Long QT syndrome

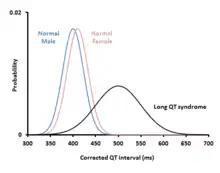

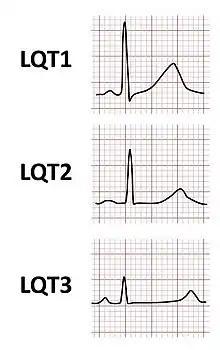
Characteristic ECG patterns associated with the three major subtypes of inherited Long QT syndrome

Diagnosing long QT syndrome is challenging. Whilst the hallmark of LQTS is prolongation of the QT interval, the QT interval is highly variable among both those who are healthy and those who have LQTS. This leads to overlap between the QT intervals of those with and without LQTS. 25% of those with genetically proven LQTS have a QT interval within the normal range. Conversely, given the normal distribution of QT intervals, a proportion of healthy people will have a longer QT interval than any arbitrary cutoff. Other factors beyond the QT interval should therefore be taken into account when making a diagnosis, some of which have been incorporated into scoring systems.